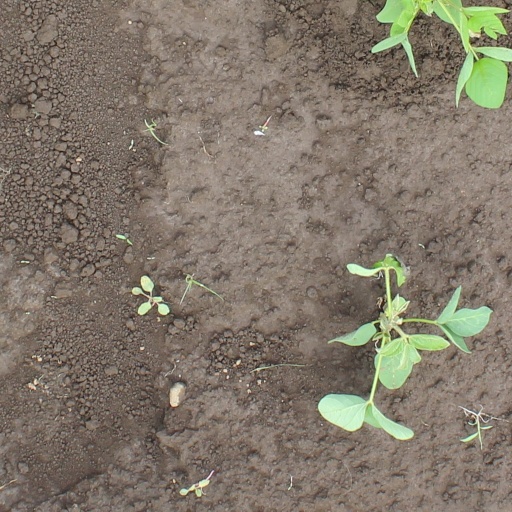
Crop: soybean